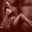
Label: woman